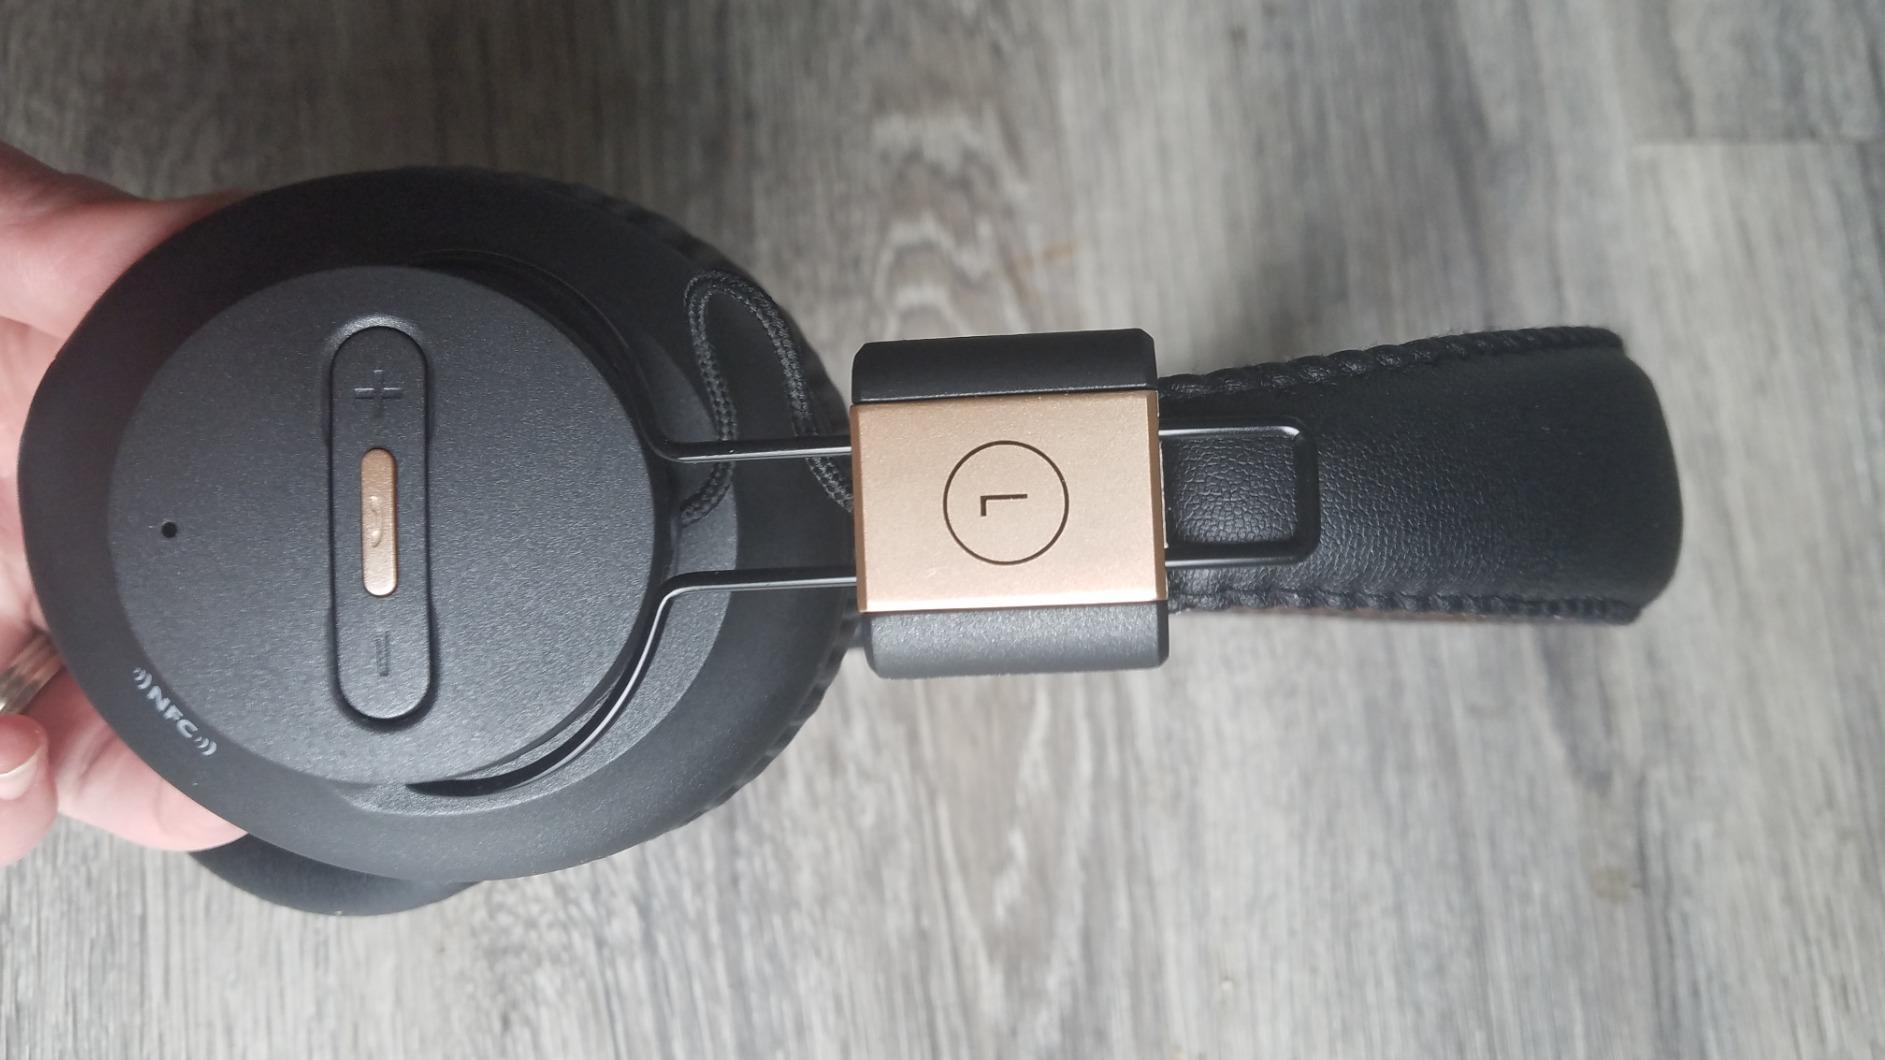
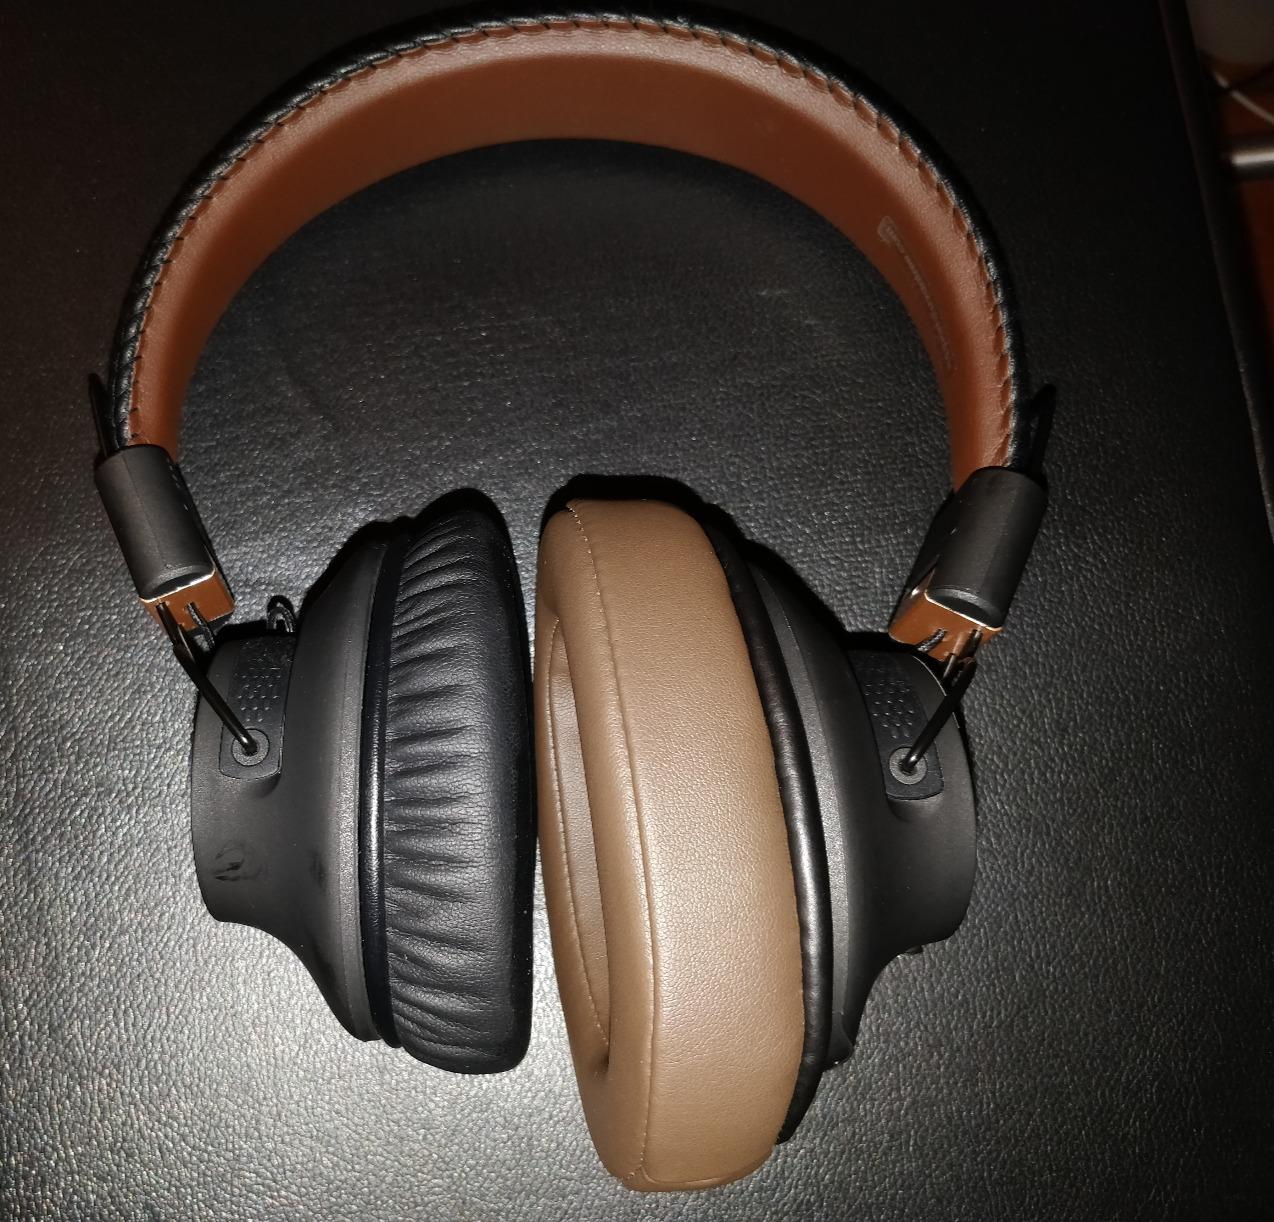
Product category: headphones
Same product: yes